Kenny de Schepper

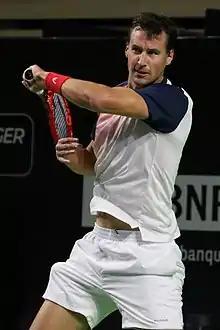
De Schepper at the 2021 Internationaux de Tennis de Vendée

Kenny de Schepper (born 29 May 1987) is a French professional tennis player who competed on the ATP Challenger Tour. He has a career high ATP rankings of world No. 62 achieved in April 2014 in singles and No. 152 in doubles achieved in February 2012.